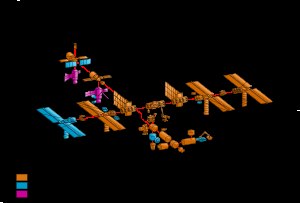
Den Internationale Rumstation / Opbygningen af rumstationen / Andre ISS komponenter
Elementerne på ISS juni 2008
Den Internationale Rumstation er en rumstation i kredsløb om jorden i en højde af ca. 386 km. Rumstationen vejer ca. 450 ton. Rumstationen bevæger sig med en fart på 27.700 kilometer i timen og fuldfører næsten 16 kredsløb rundt om jorden per døgn.